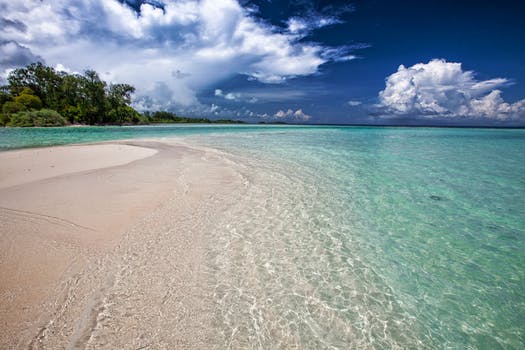
Label: No Watermark